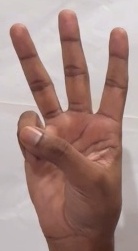
ASL sign: 6